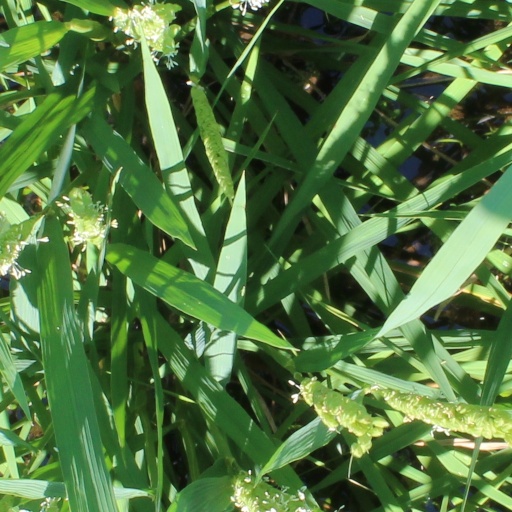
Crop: rice